Ganesh Shankar Vidyarthi Memorial Medical College

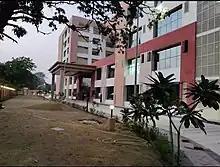
GSVM Super-Speciality PGI

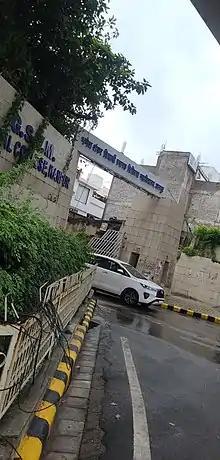
Main Gate, GSVM Medical College

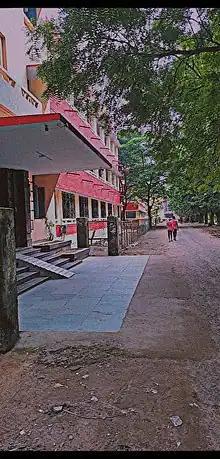
Boys Hostel 1(BH-1), GSVMthumbBoys Hostel, GSVM

At first the college was affiliated to University of Lucknow. In the year 1968, it got affiliated to newly established Kanpur University (now Chhatrapati Shahu Ji Maharaj University). From 2021, this college is affiliated to the newly built Medical University, ABVMU.